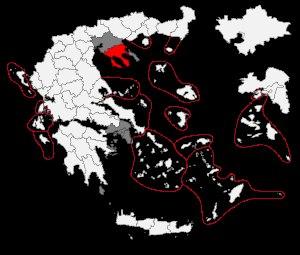
La circonscription de la Chalcidique est une circonscription législative de la Grèce. Elle correspond au territoire du nome de Chalcidique. Elle compte 103 816 électeurs inscrits en janvier 2015.